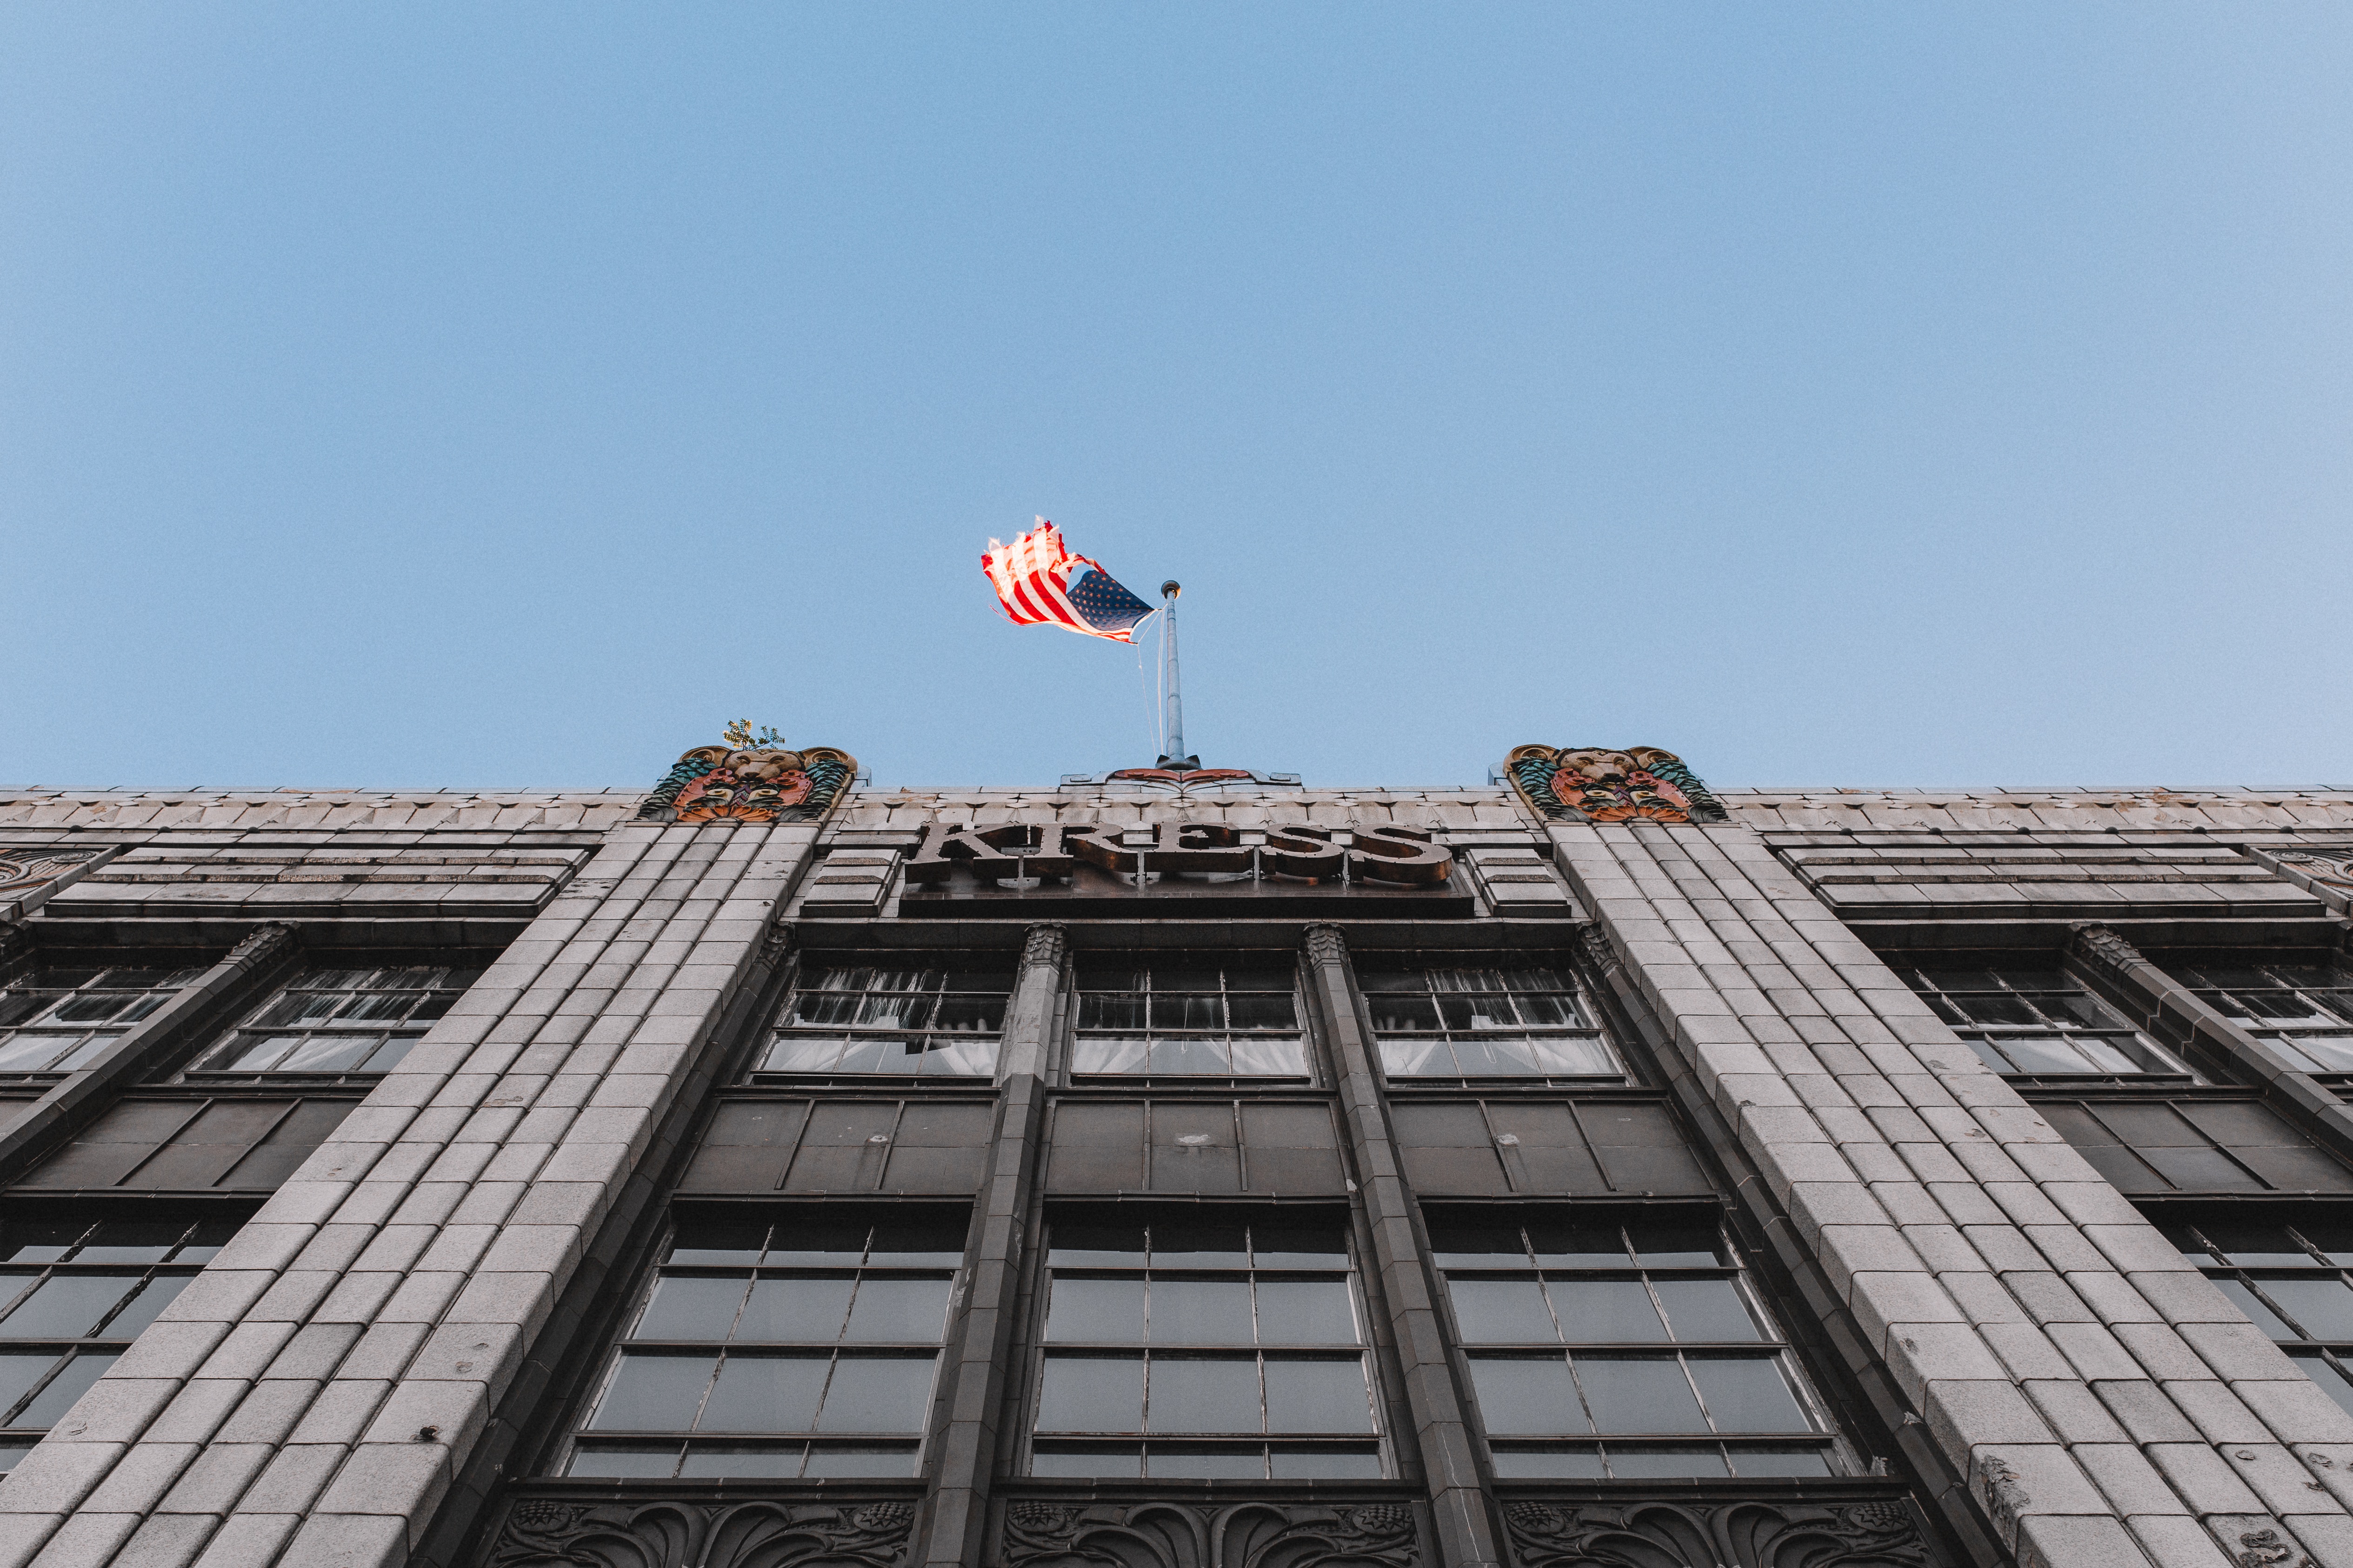
structure, roof, skyscraper, downtown, landmark, facade, stadium, arena, urban area, sport venue